Describe the emotion expressed in this image:  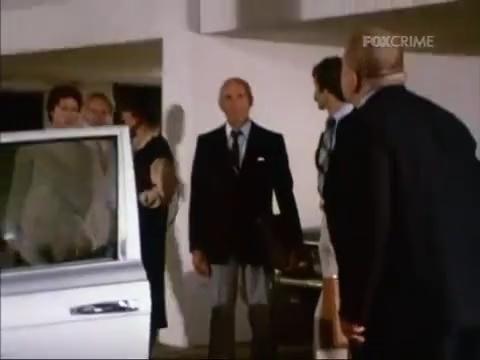
This person displays Fear, valence and arousal with low intensity.